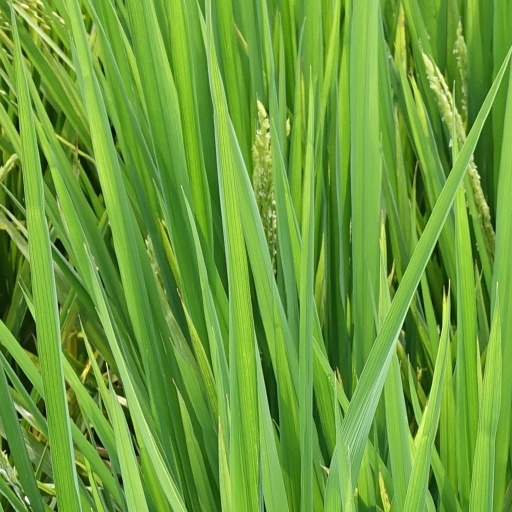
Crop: rice